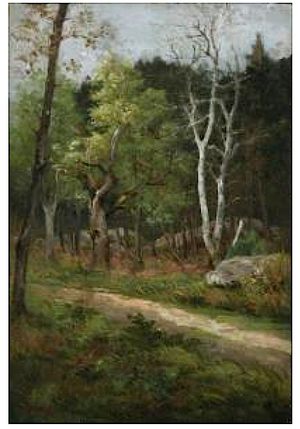
Alphonse-Charles Masson est un peintre, pastelliste, dessinateur, graveur aquafortiste et occasionnellement buriniste français.